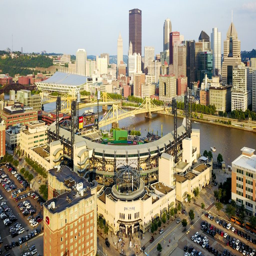
sports facility in front of a skyline